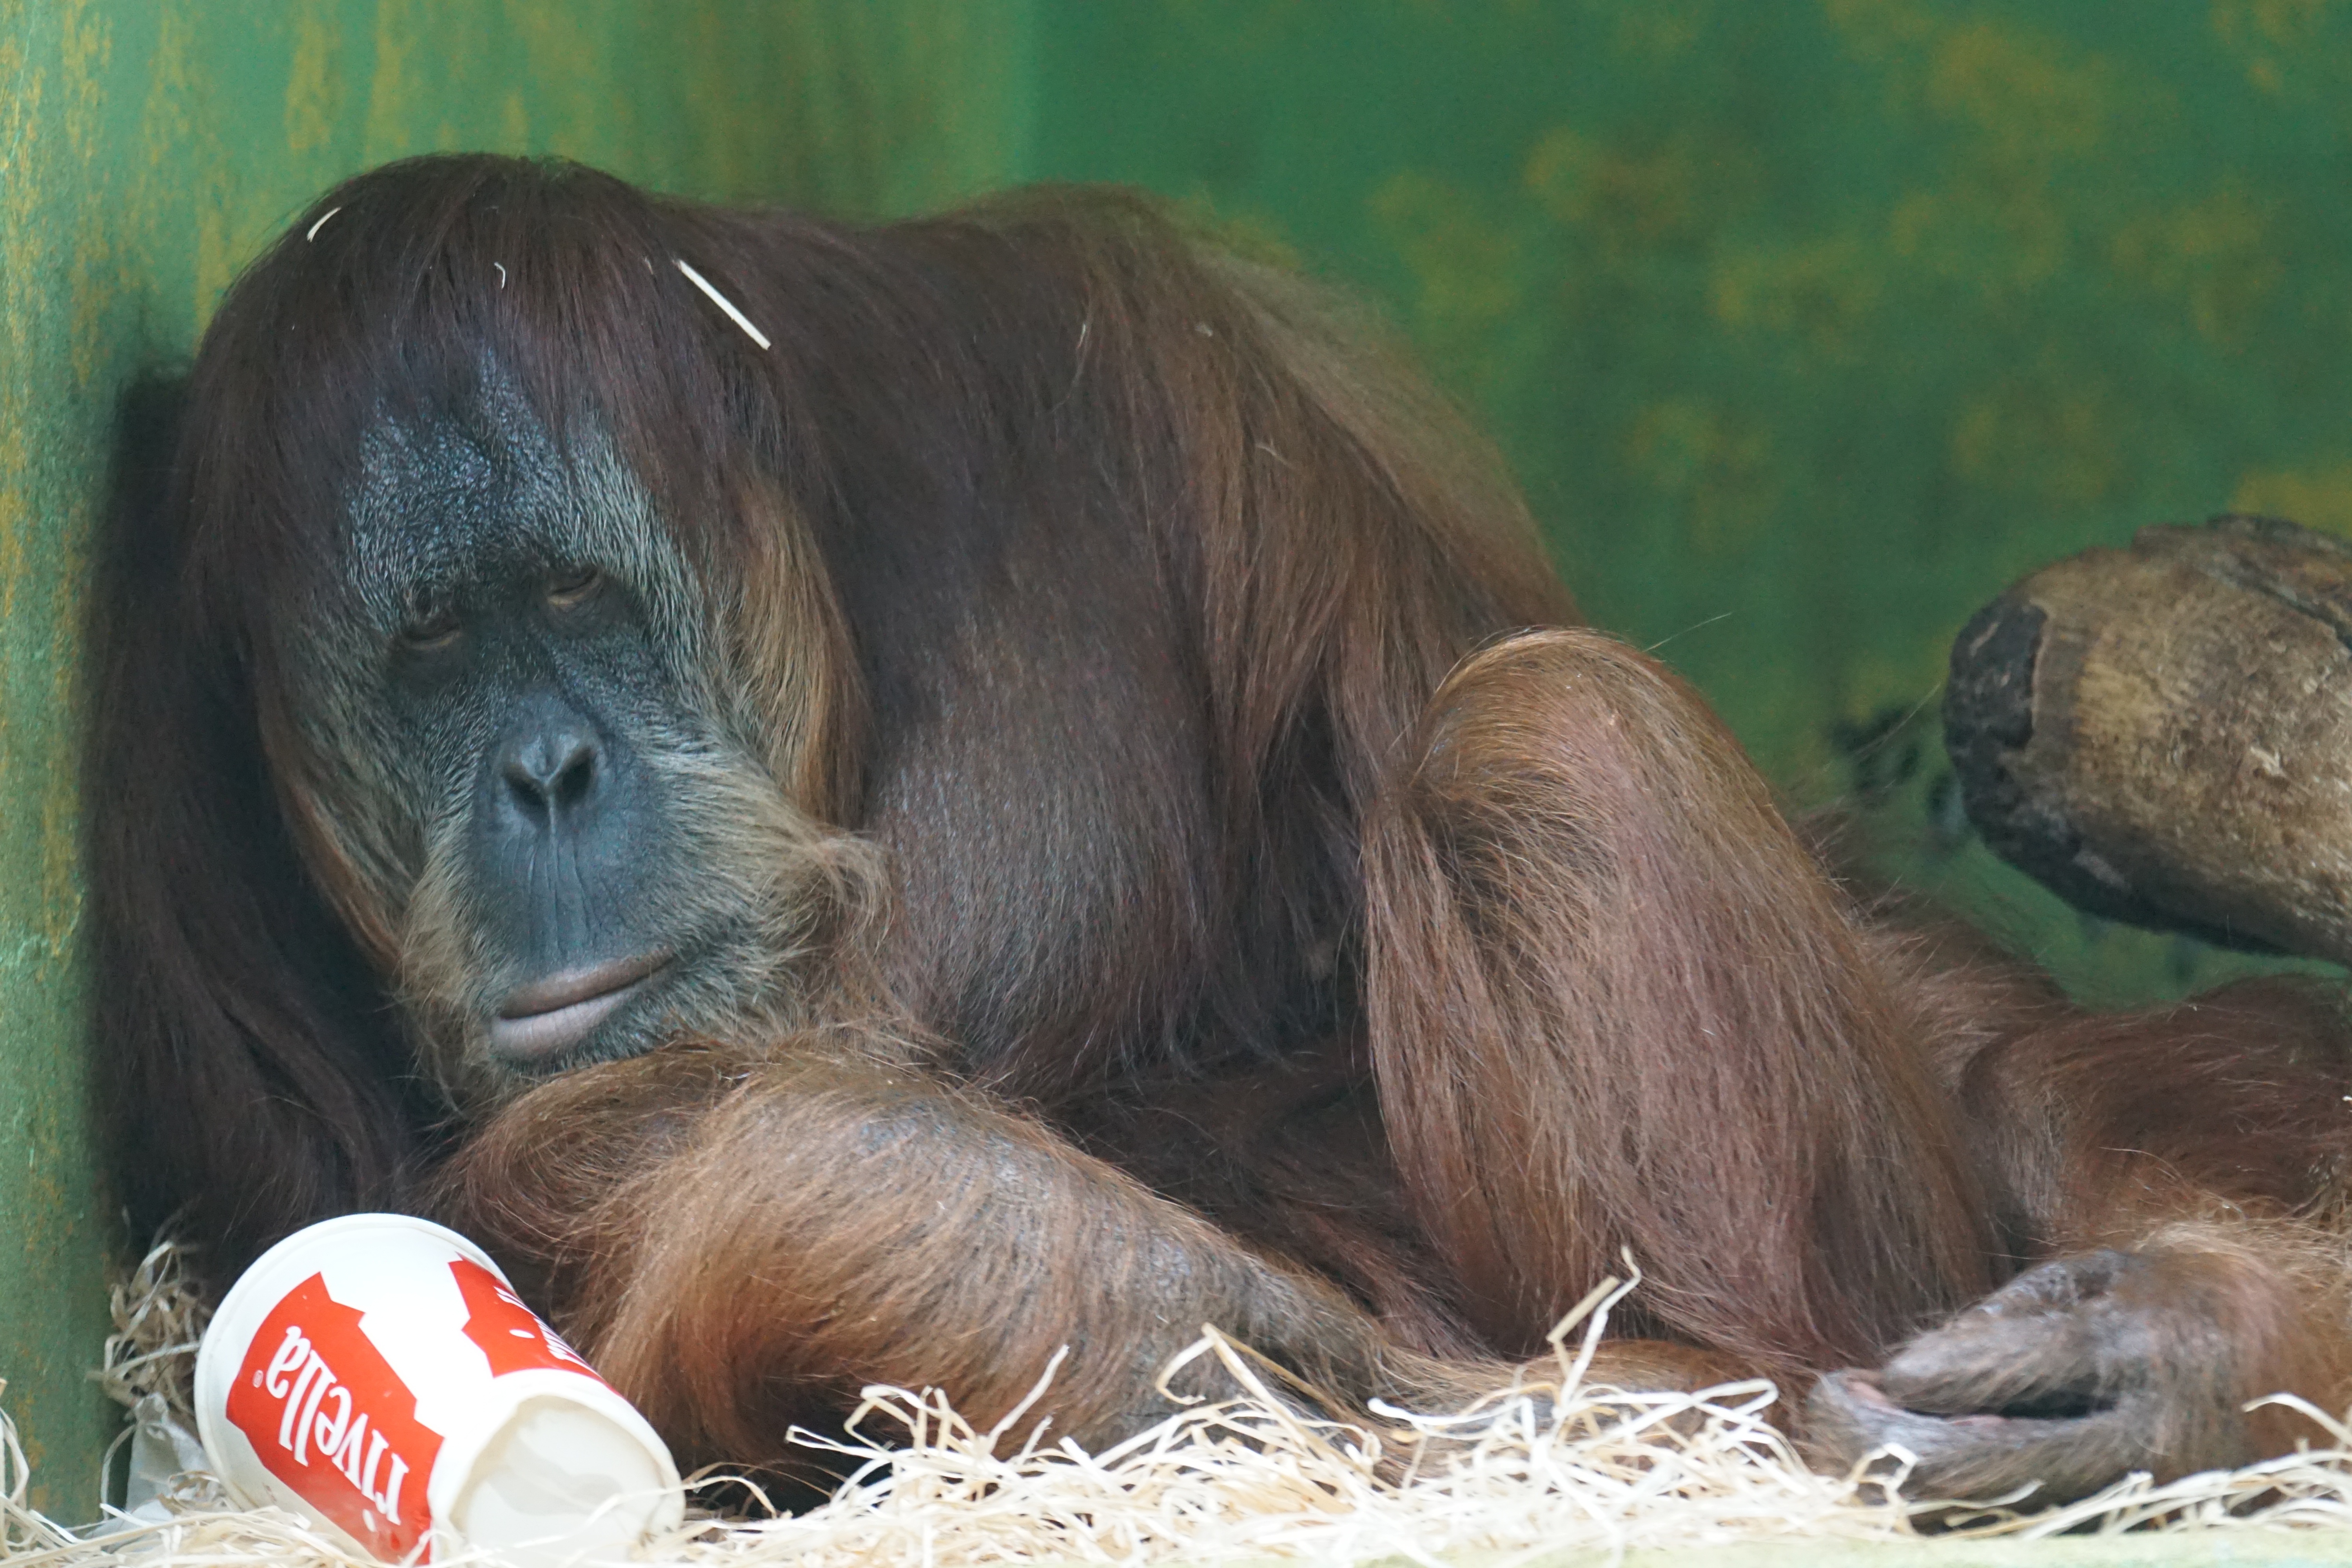
wildlife, zoo, mammal, fauna, primate, orangutan, vertebrate, expression, animal world, orang utan, western gorilla, great ape